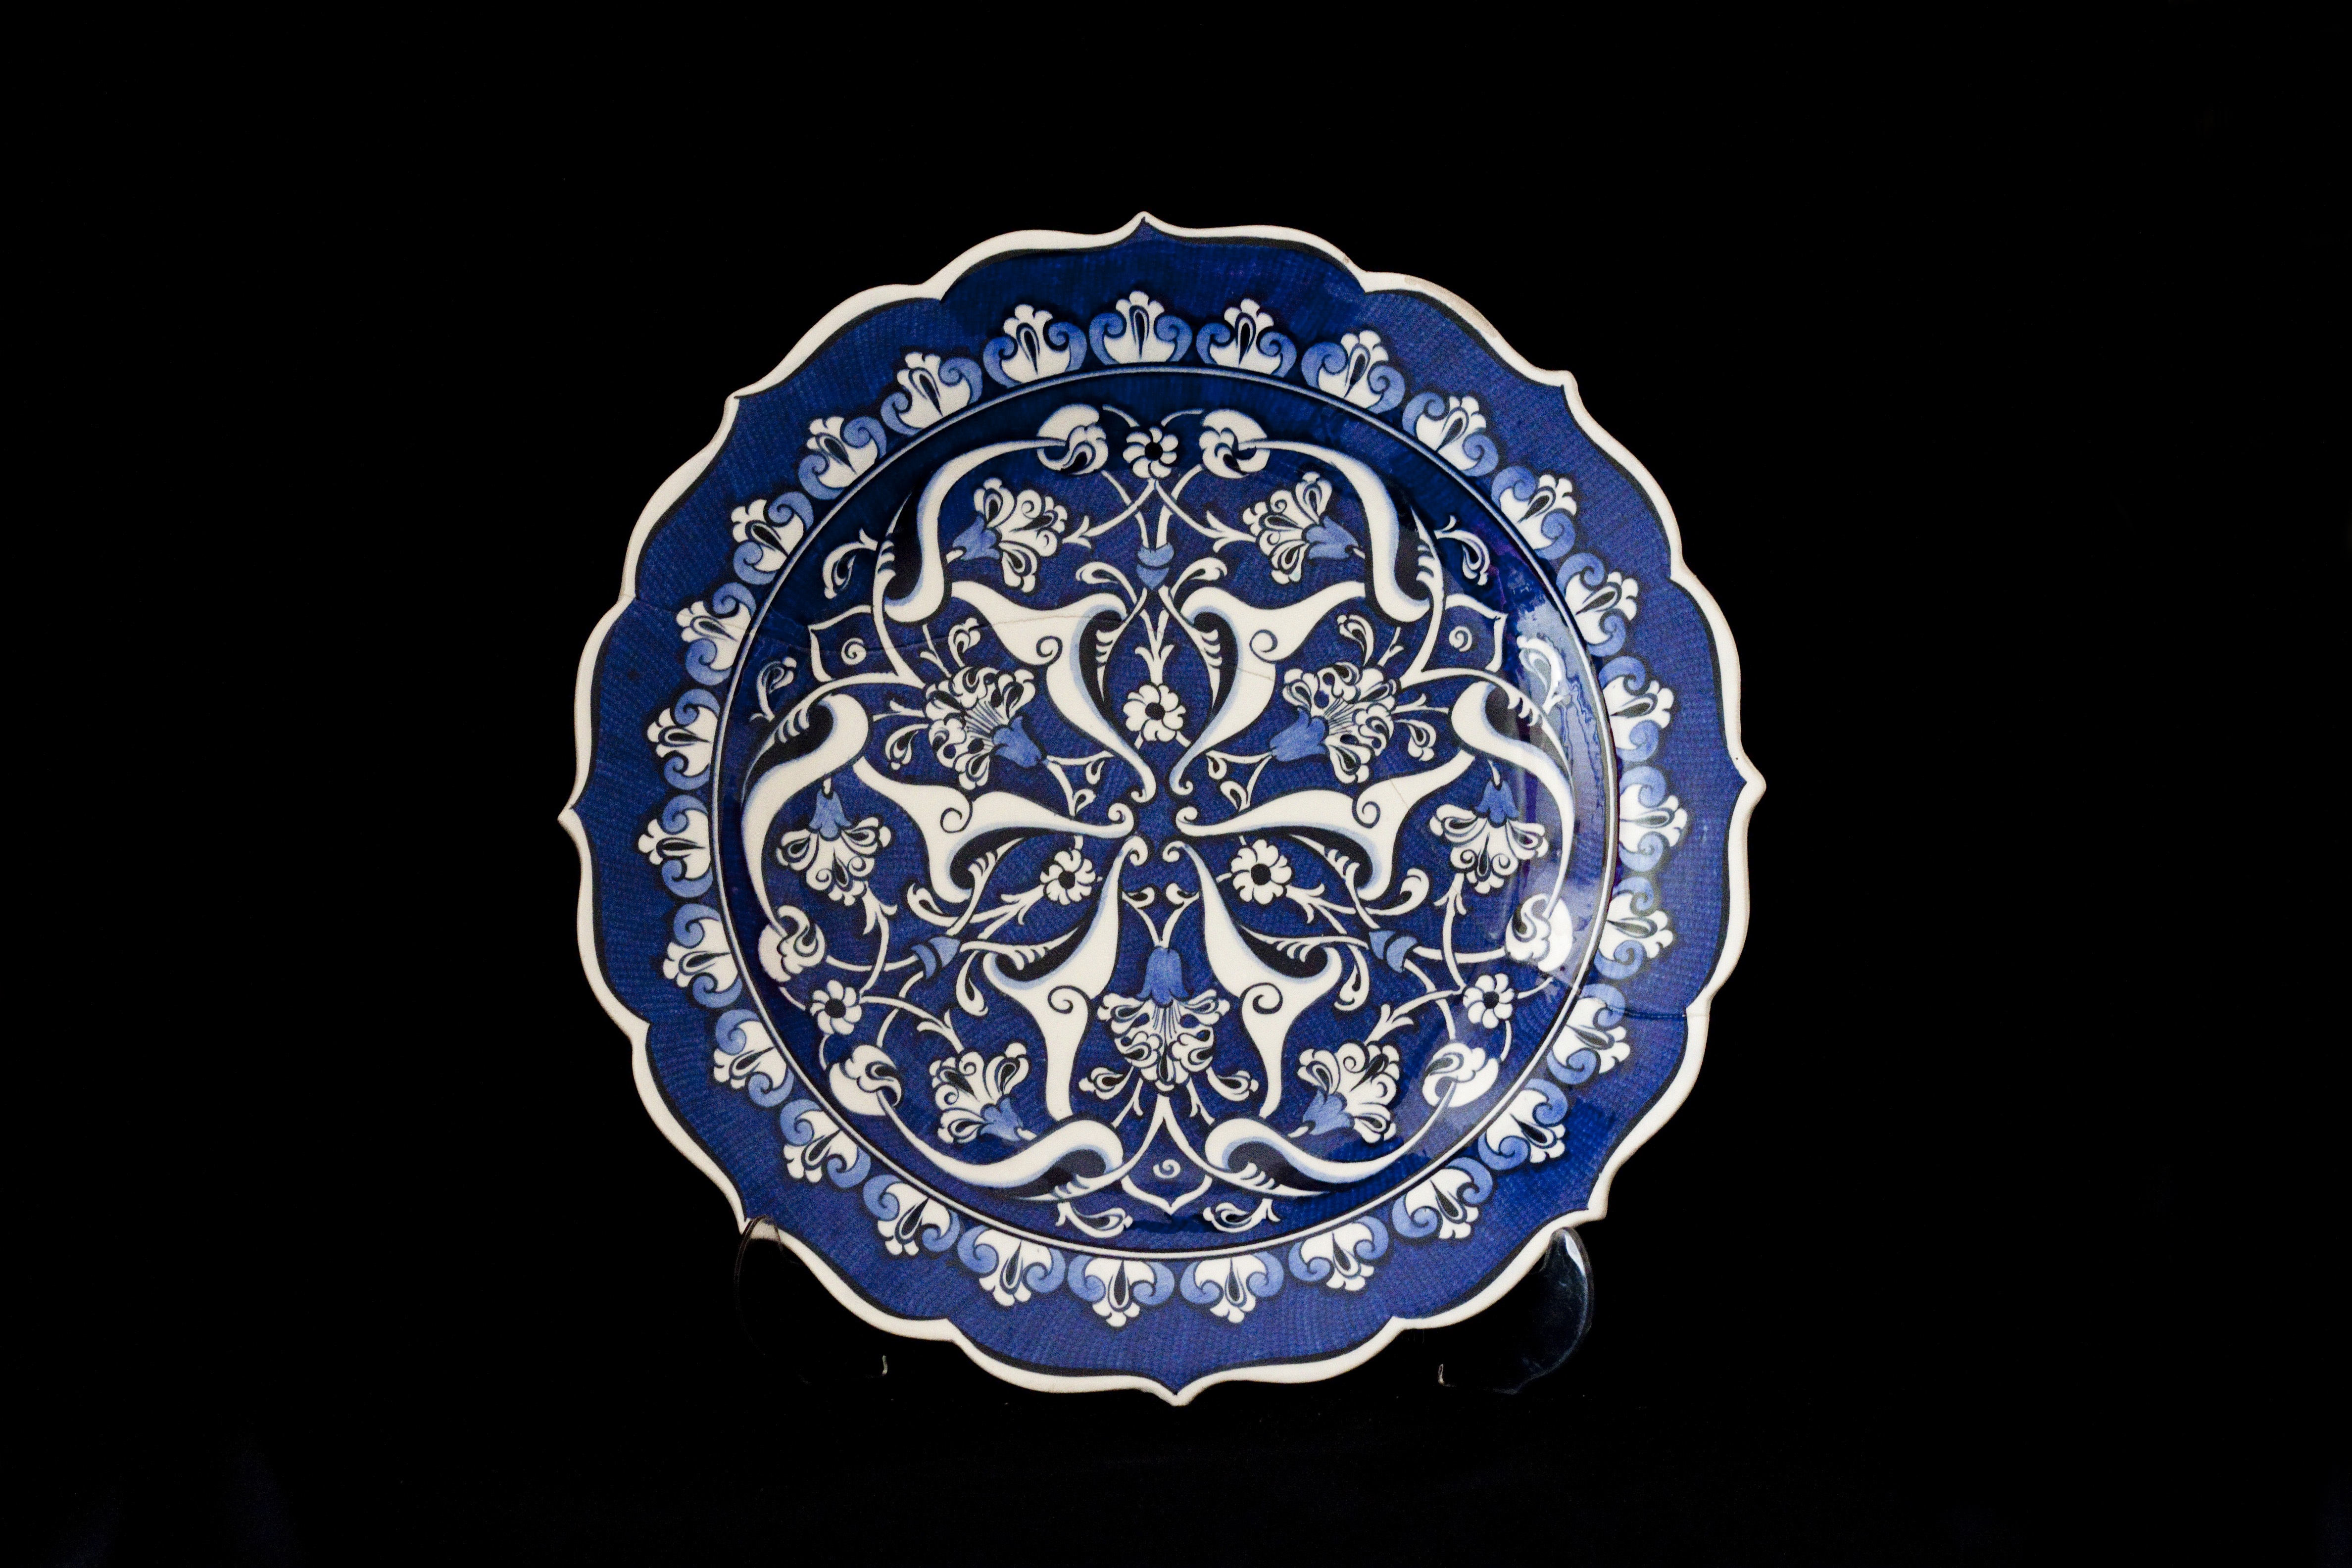
pattern, ceramic, plate, tile, blue, circle, illustration, design, turkey, symmetry, organ, handicrafts, increased, dishware, fractal art, blue and white porcelain, atalay melahat glow, hare tile